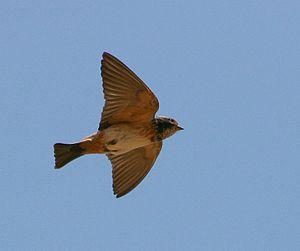
L'Hirondelle sud-africaine est une espèce de passereau de la famille des Hirundinidae. C'est une espèce monotypique, parfois classée dans le genre Hirundo.